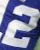
Number: 2